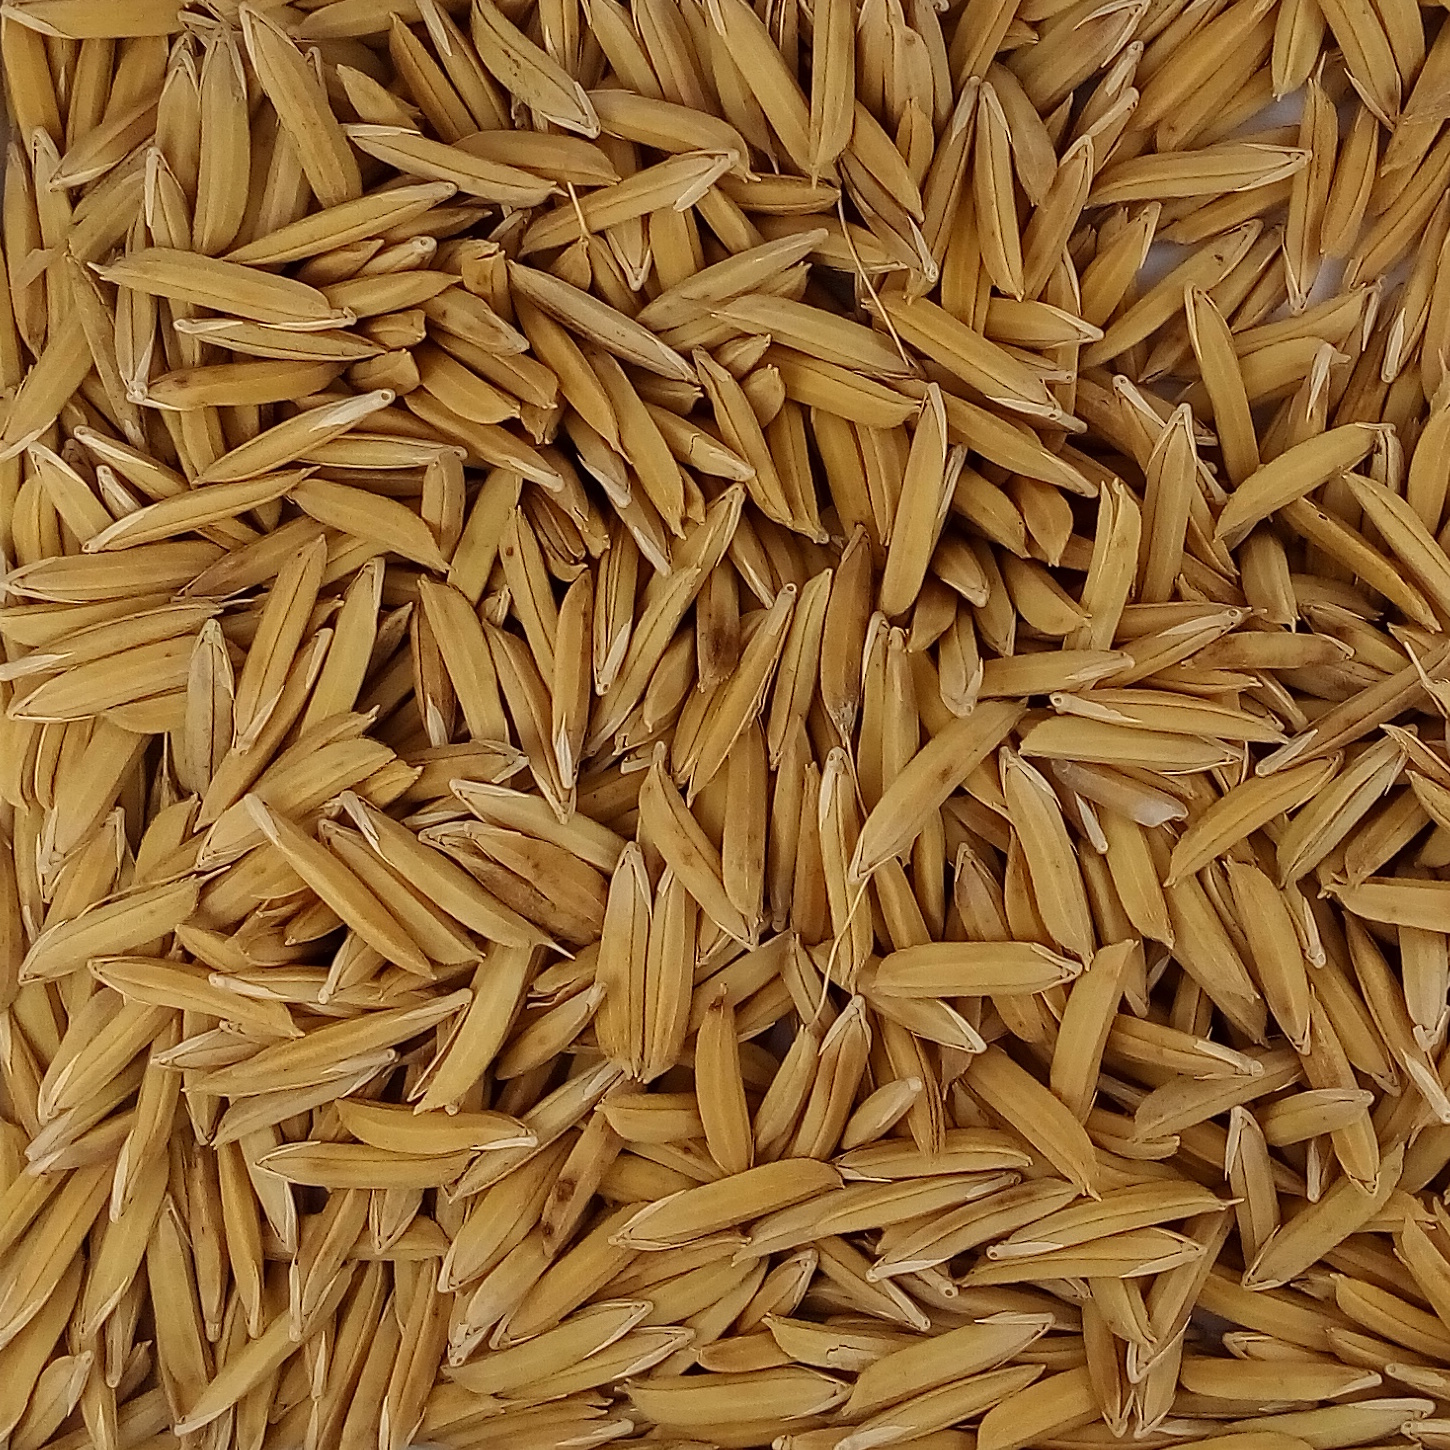
Rice seed variety: 1121